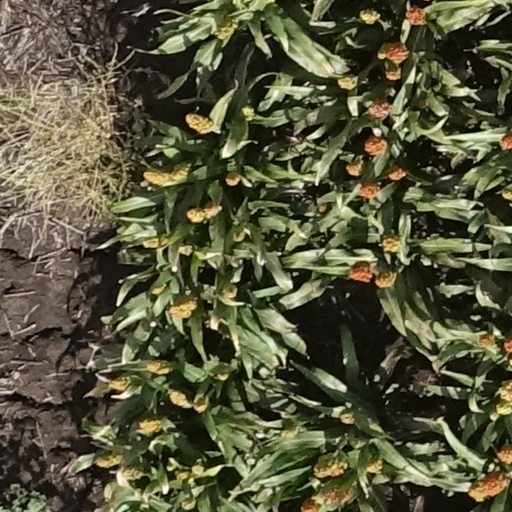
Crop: sorghum